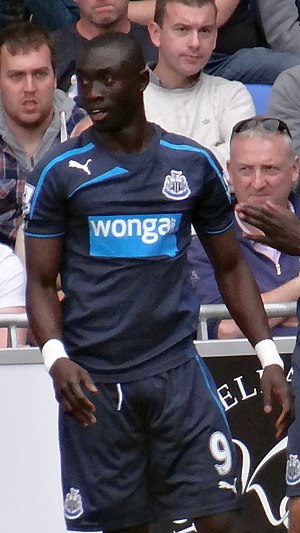
Papiss Cissé
Papiss Demba Cissé er en senegalesisk fodboldspiller, der spiller som angriber i kinesiske Shandong Luneng. Tidligere har han optrådt for de franske klubber FC Metz, Cherbourg og Châteauroux samt Freiburg i Tyskland og engelske Newcastle.